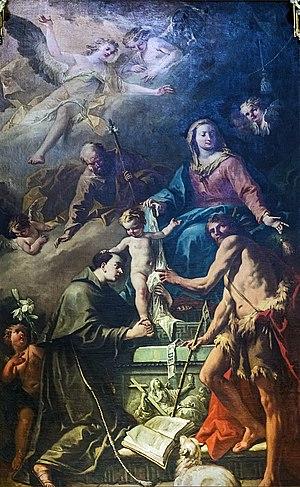
Gaspare Diziani est un peintre italien rococo, actif au XVIIIᵉ siècle.
Santi Apostoli dei Cristo est une église catholique de Venise, en Italie.